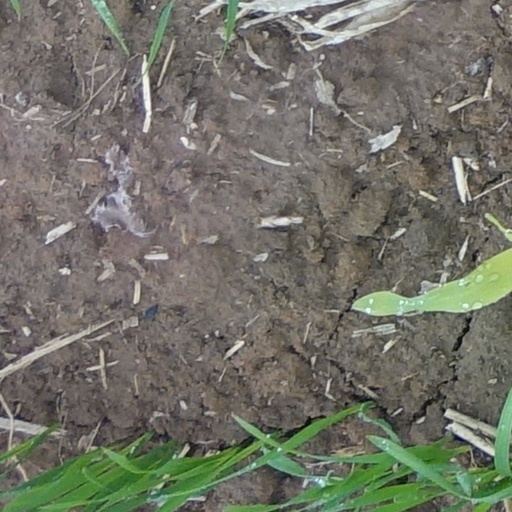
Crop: wheat